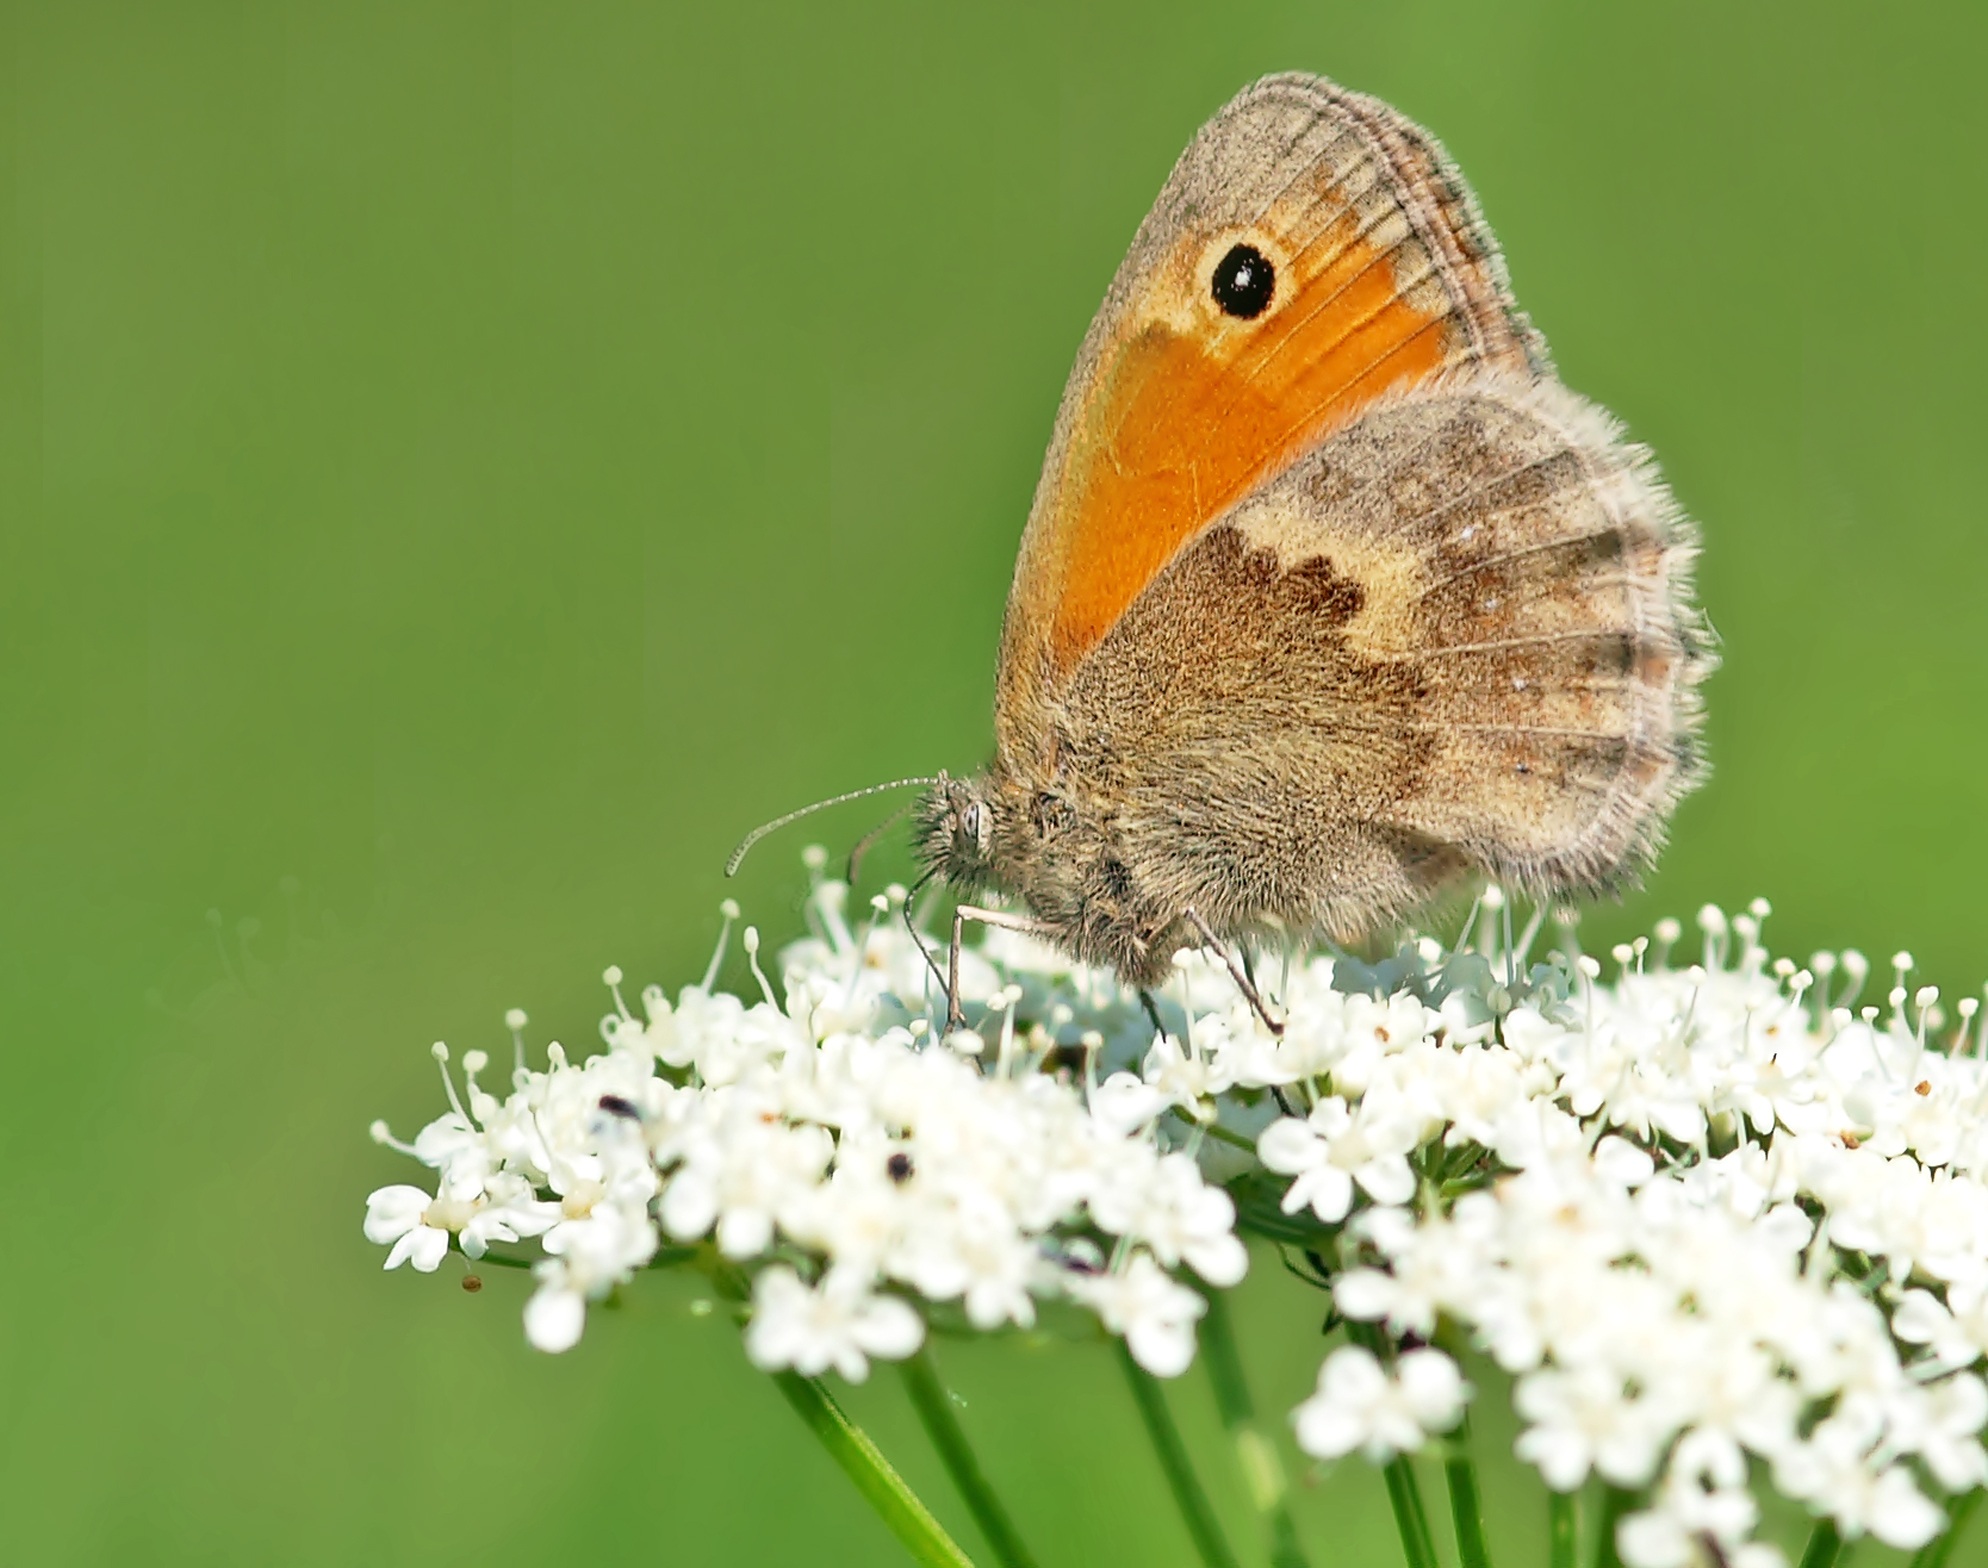
nature, grass, flower, live, insect, butterfly, fauna, invertebrate, close up, nectar, pieridae, macro photography, arthropod, pollinator, moths and butterflies, lycaenid, brush footed butterfly, colias